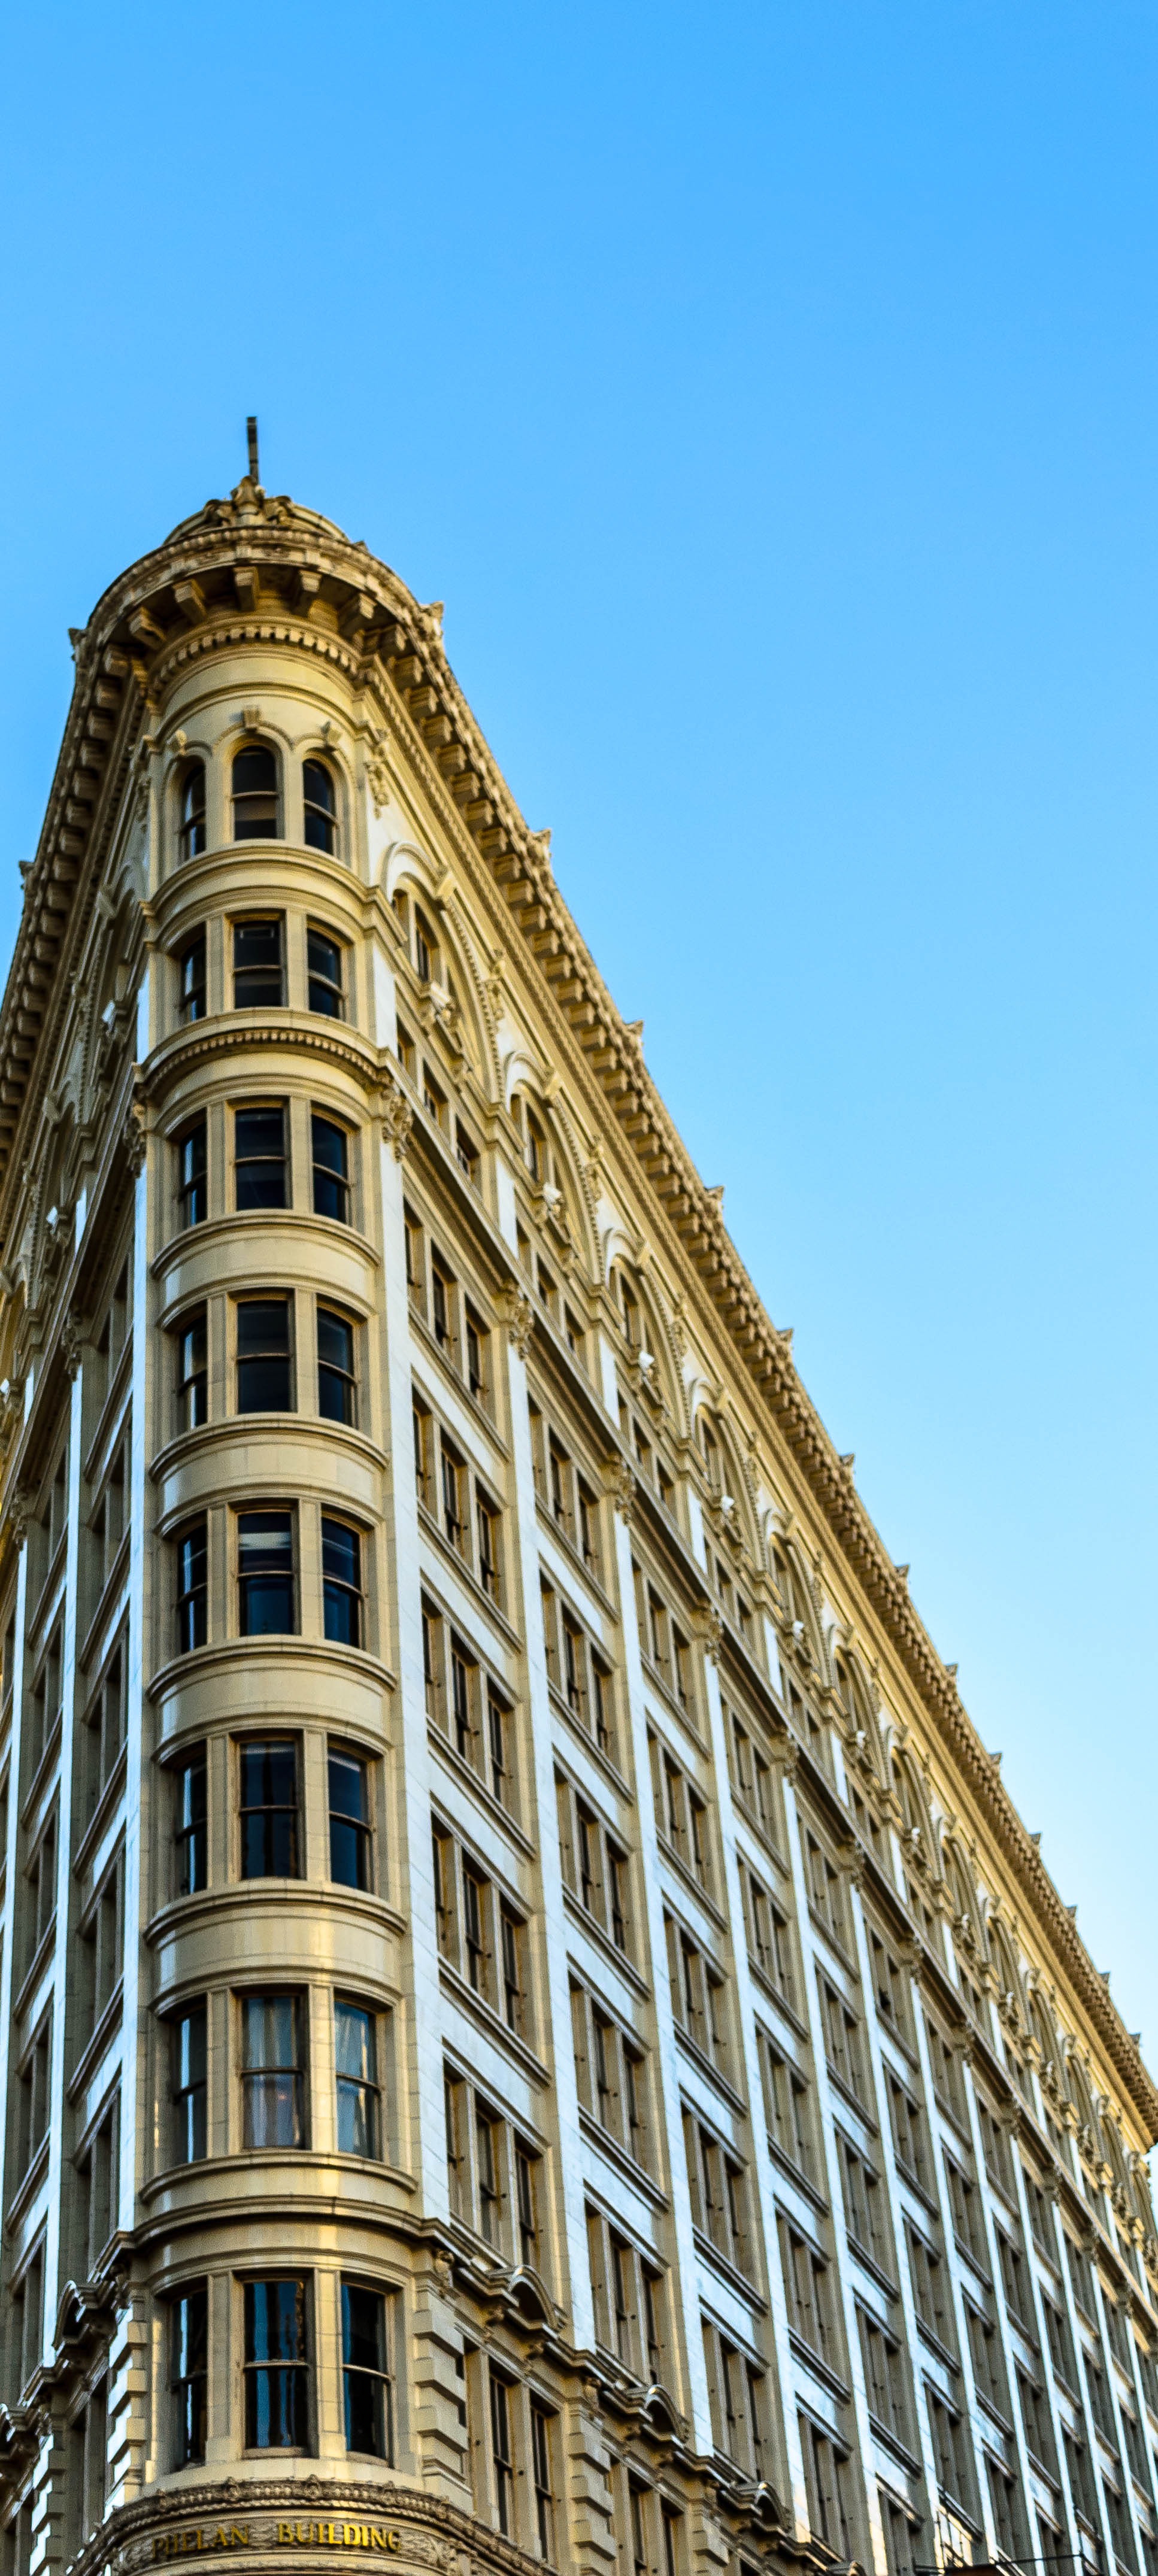
architecture, structure, building, city, skyscraper, urban, cityscape, downtown, san francisco, construction, tower, plaza, landmark, facade, exterior, tower block, engineering, design, metropolis, cities, architectural, condominium, neighbourhood, architecture design, urban area, residential area, metropolitan area